Usher (musician)

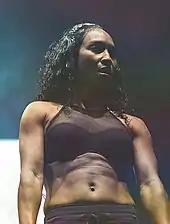
Chilli on stage

In 2007, Usher launched his campaign in "Change in the South" in Atlanta, Georgia on the campus of Georgia Tech in support of then presidential hopeful Barack Obama. Obama asked Usher to serve as National Co-chair for his voter registration campaign "Vote for Change". Doing more groundwork for Obama the following year Usher and Kerry Washington would lead a rally on the campus of South Carolina State University in Orangeburg, S.C. In 2008, Usher supported the Service Nation campaign, serving as the Service Nation Youth Chair. Usher stated "As an artist, I am often recognized for the music I make and the performances I give. I'm blessed to have had the opportunity to be a part of many incredible moments. But this is the work that inspires me, empowering young people to become active in their communities". Usher also released an exclusive song "Hush" that was influenced by social issues and voting, In the video he features a motivational Barack Obama speech. Usher performed "Higher Ground" alongside Stevie Wonder and Shakira at the 2009 presidential inauguration at the Lincoln Memorial and the National Mall in Washington, D.C., on January 18, 2009. He continued to endorse Obama in 2012 and supported on the 2012 reelection campaign.